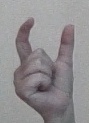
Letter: nun